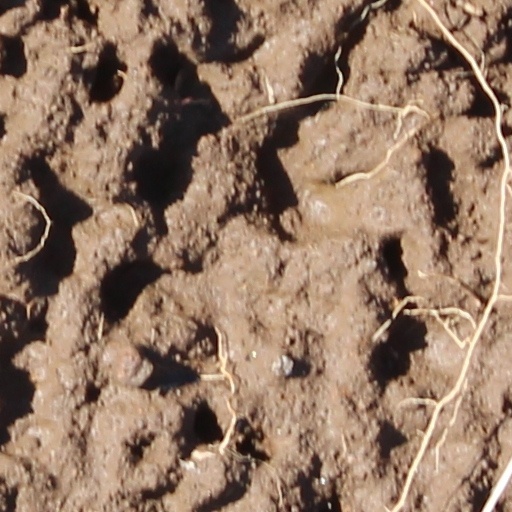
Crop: wheat